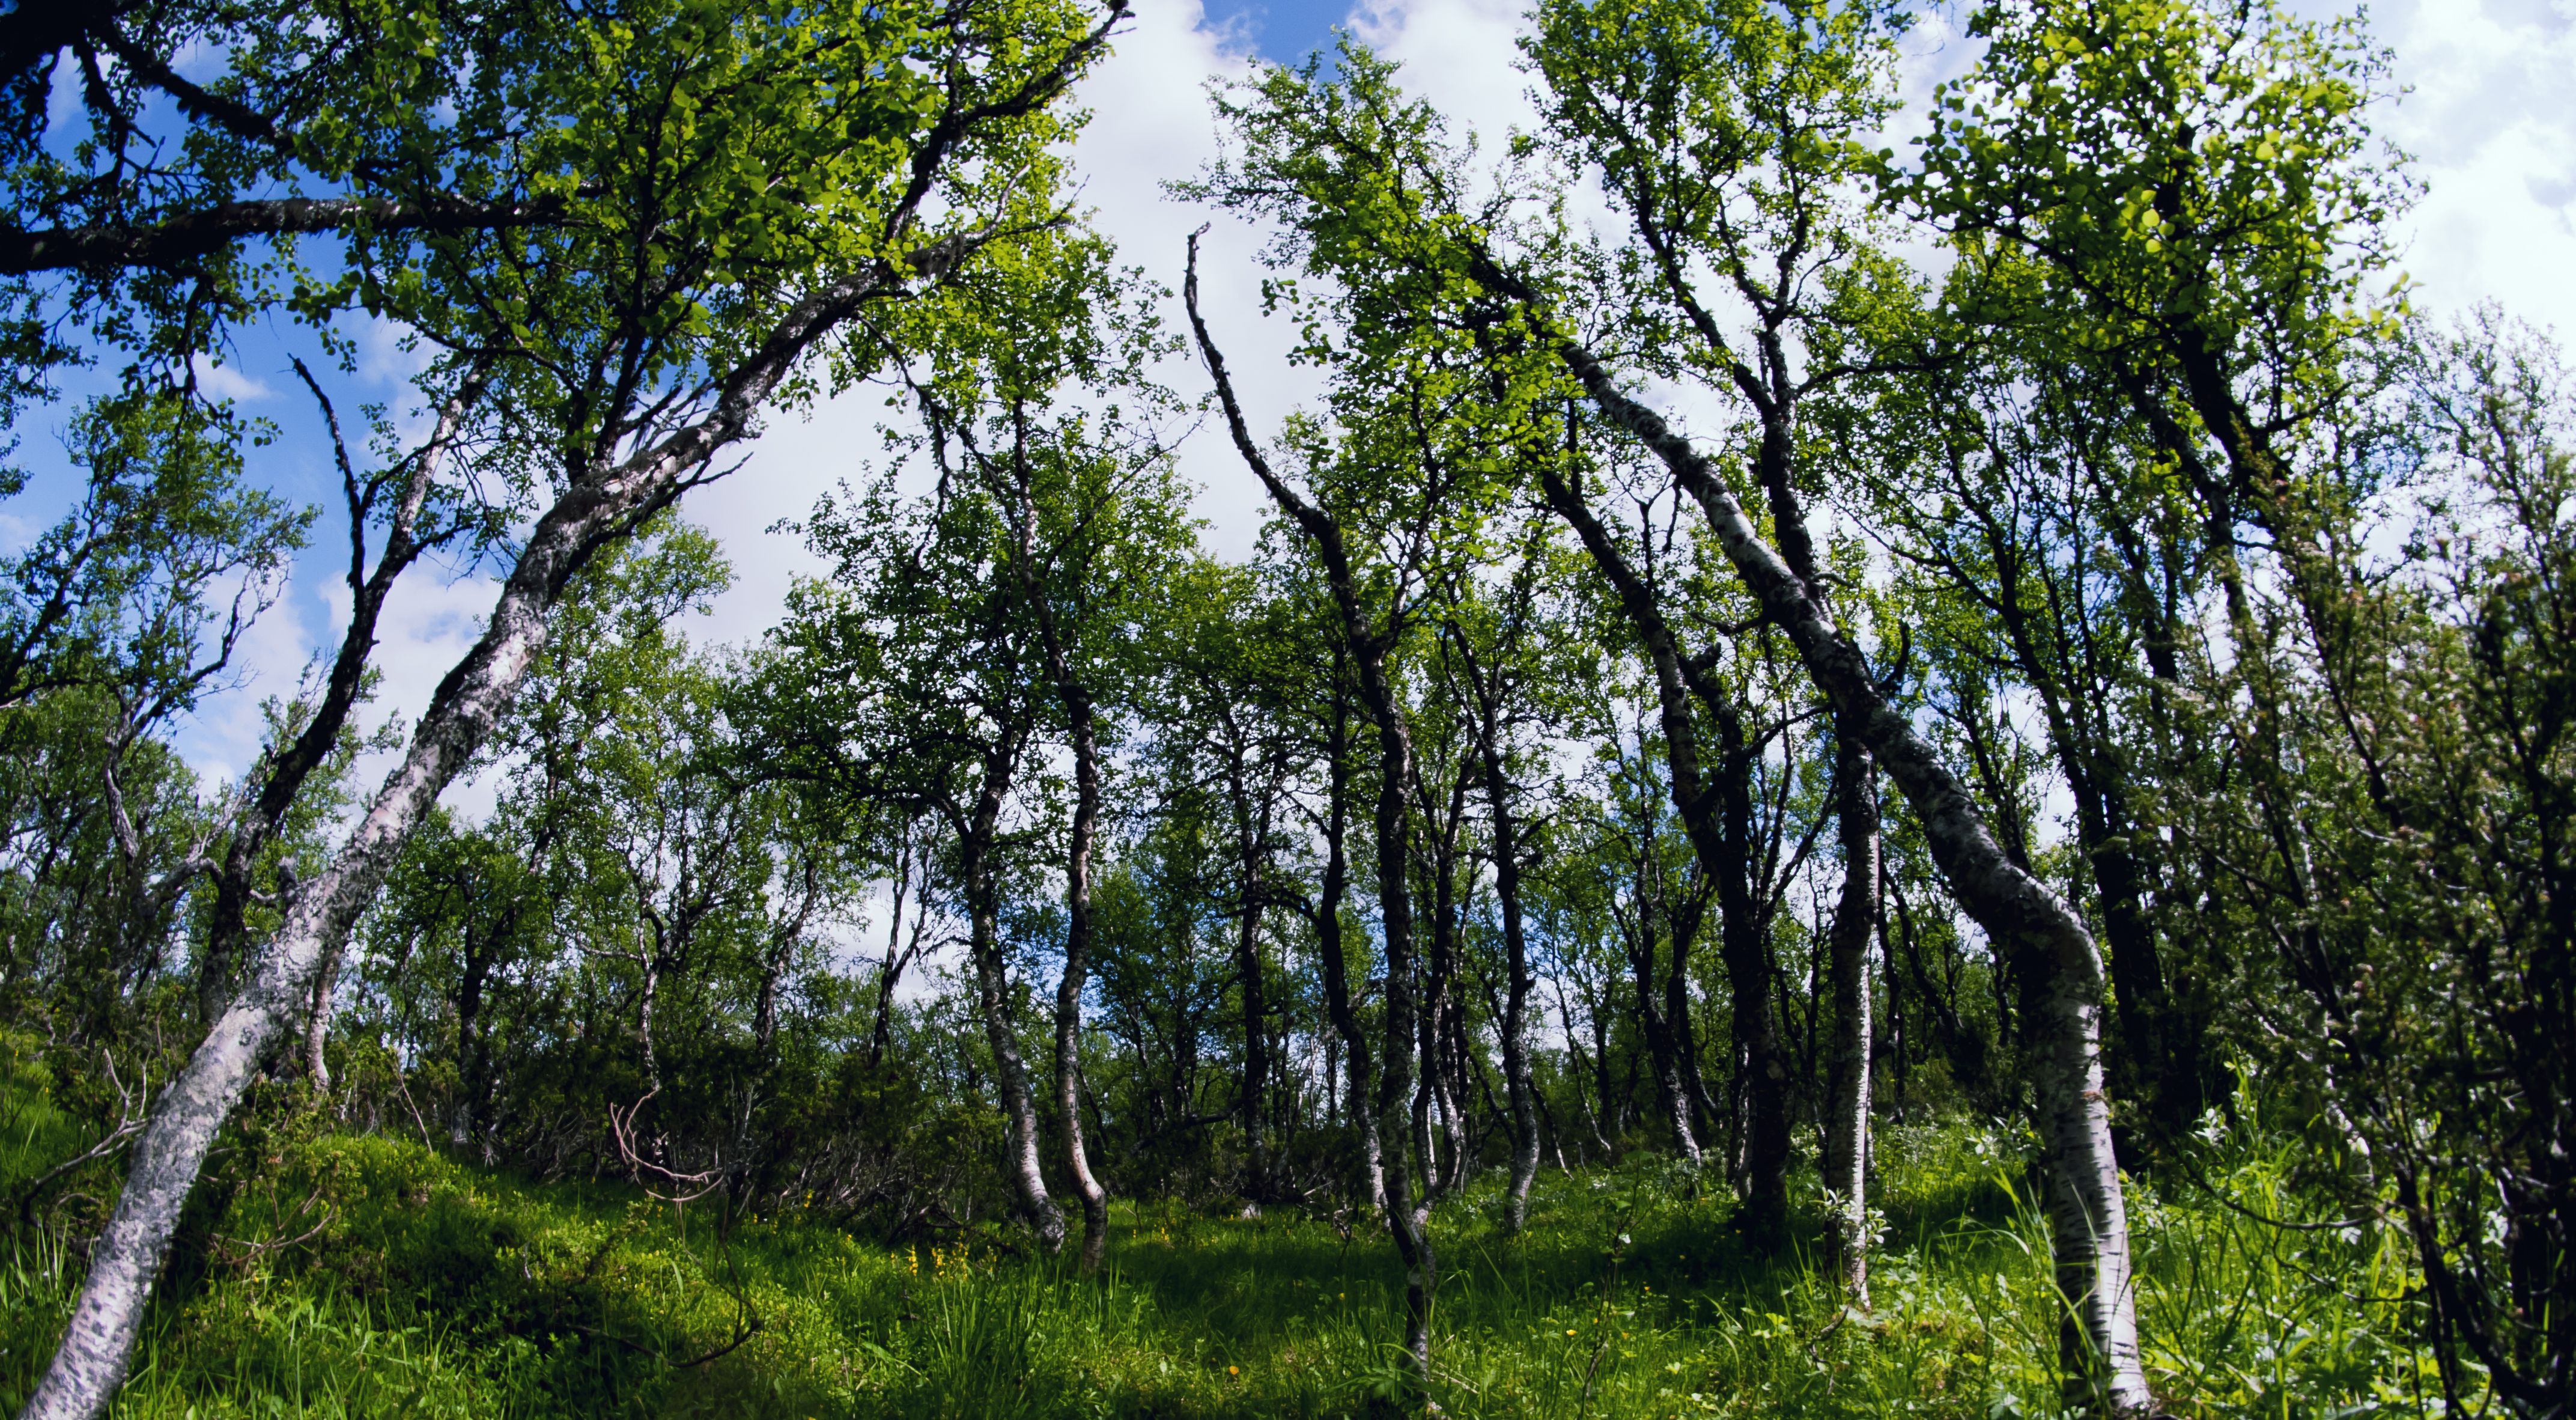
tree, treeline, forest, branch, mountain, plant, sun, sunlight, leaf, dslr, green, birch, nikon, north, daylight, sweden, deciduous, birches, plantation, photoshop, grove, day, forrest, sverige, woodland, fell, habitat, ecosystem, norway, scandinavia, tundra, d5000, norden, skandinavien, skog, rogen, femundsmarka, scandes, skanderna, fj ll, j mtland, t nndalen, h rjedalen, fun sdalen, fun sfj llen, flowering plant, biome, natural environment, woody plant, temperate broadleaf and mixed forest, land plant